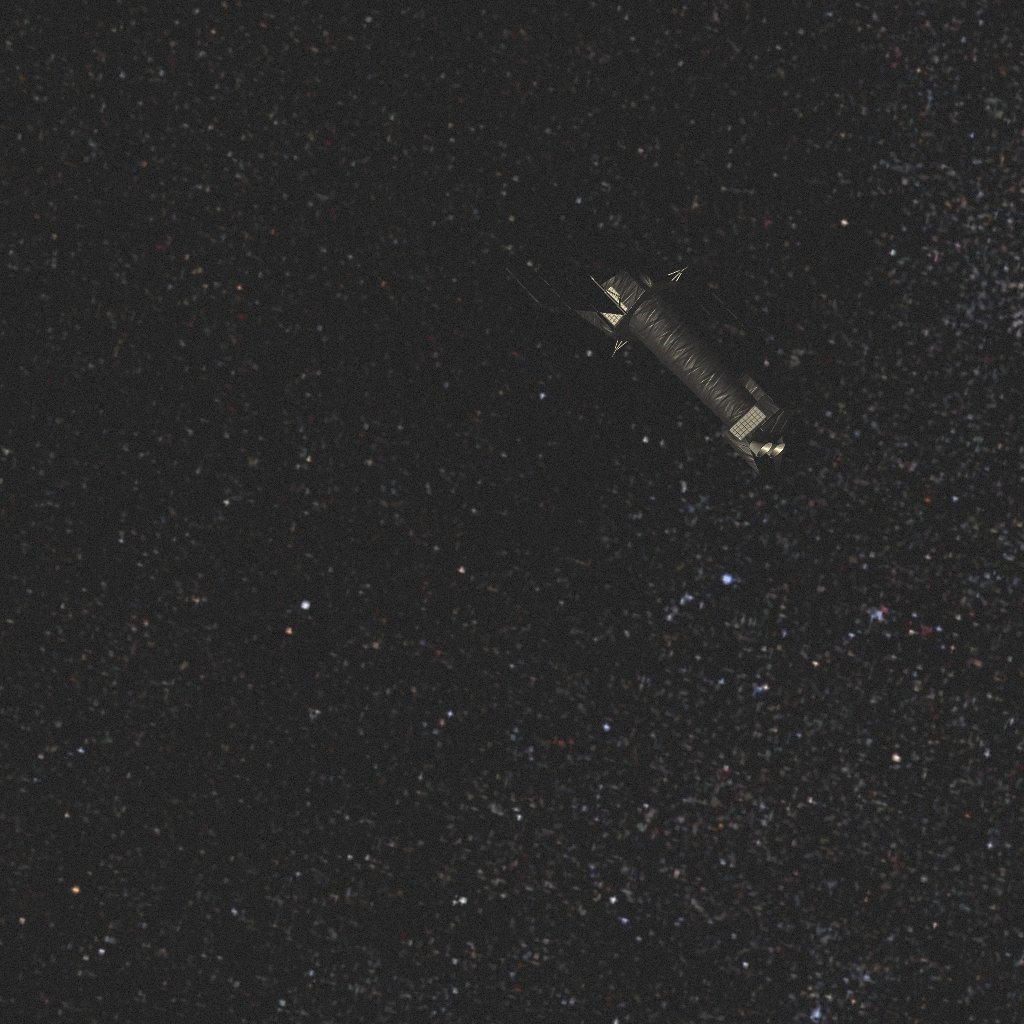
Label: xmm_newton